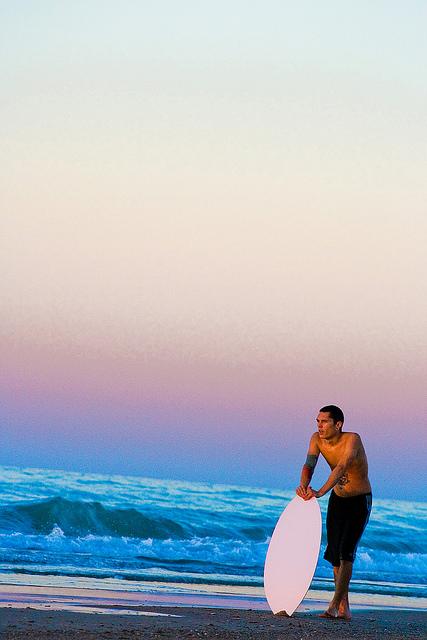
A man resting on the beach with a surfboard.